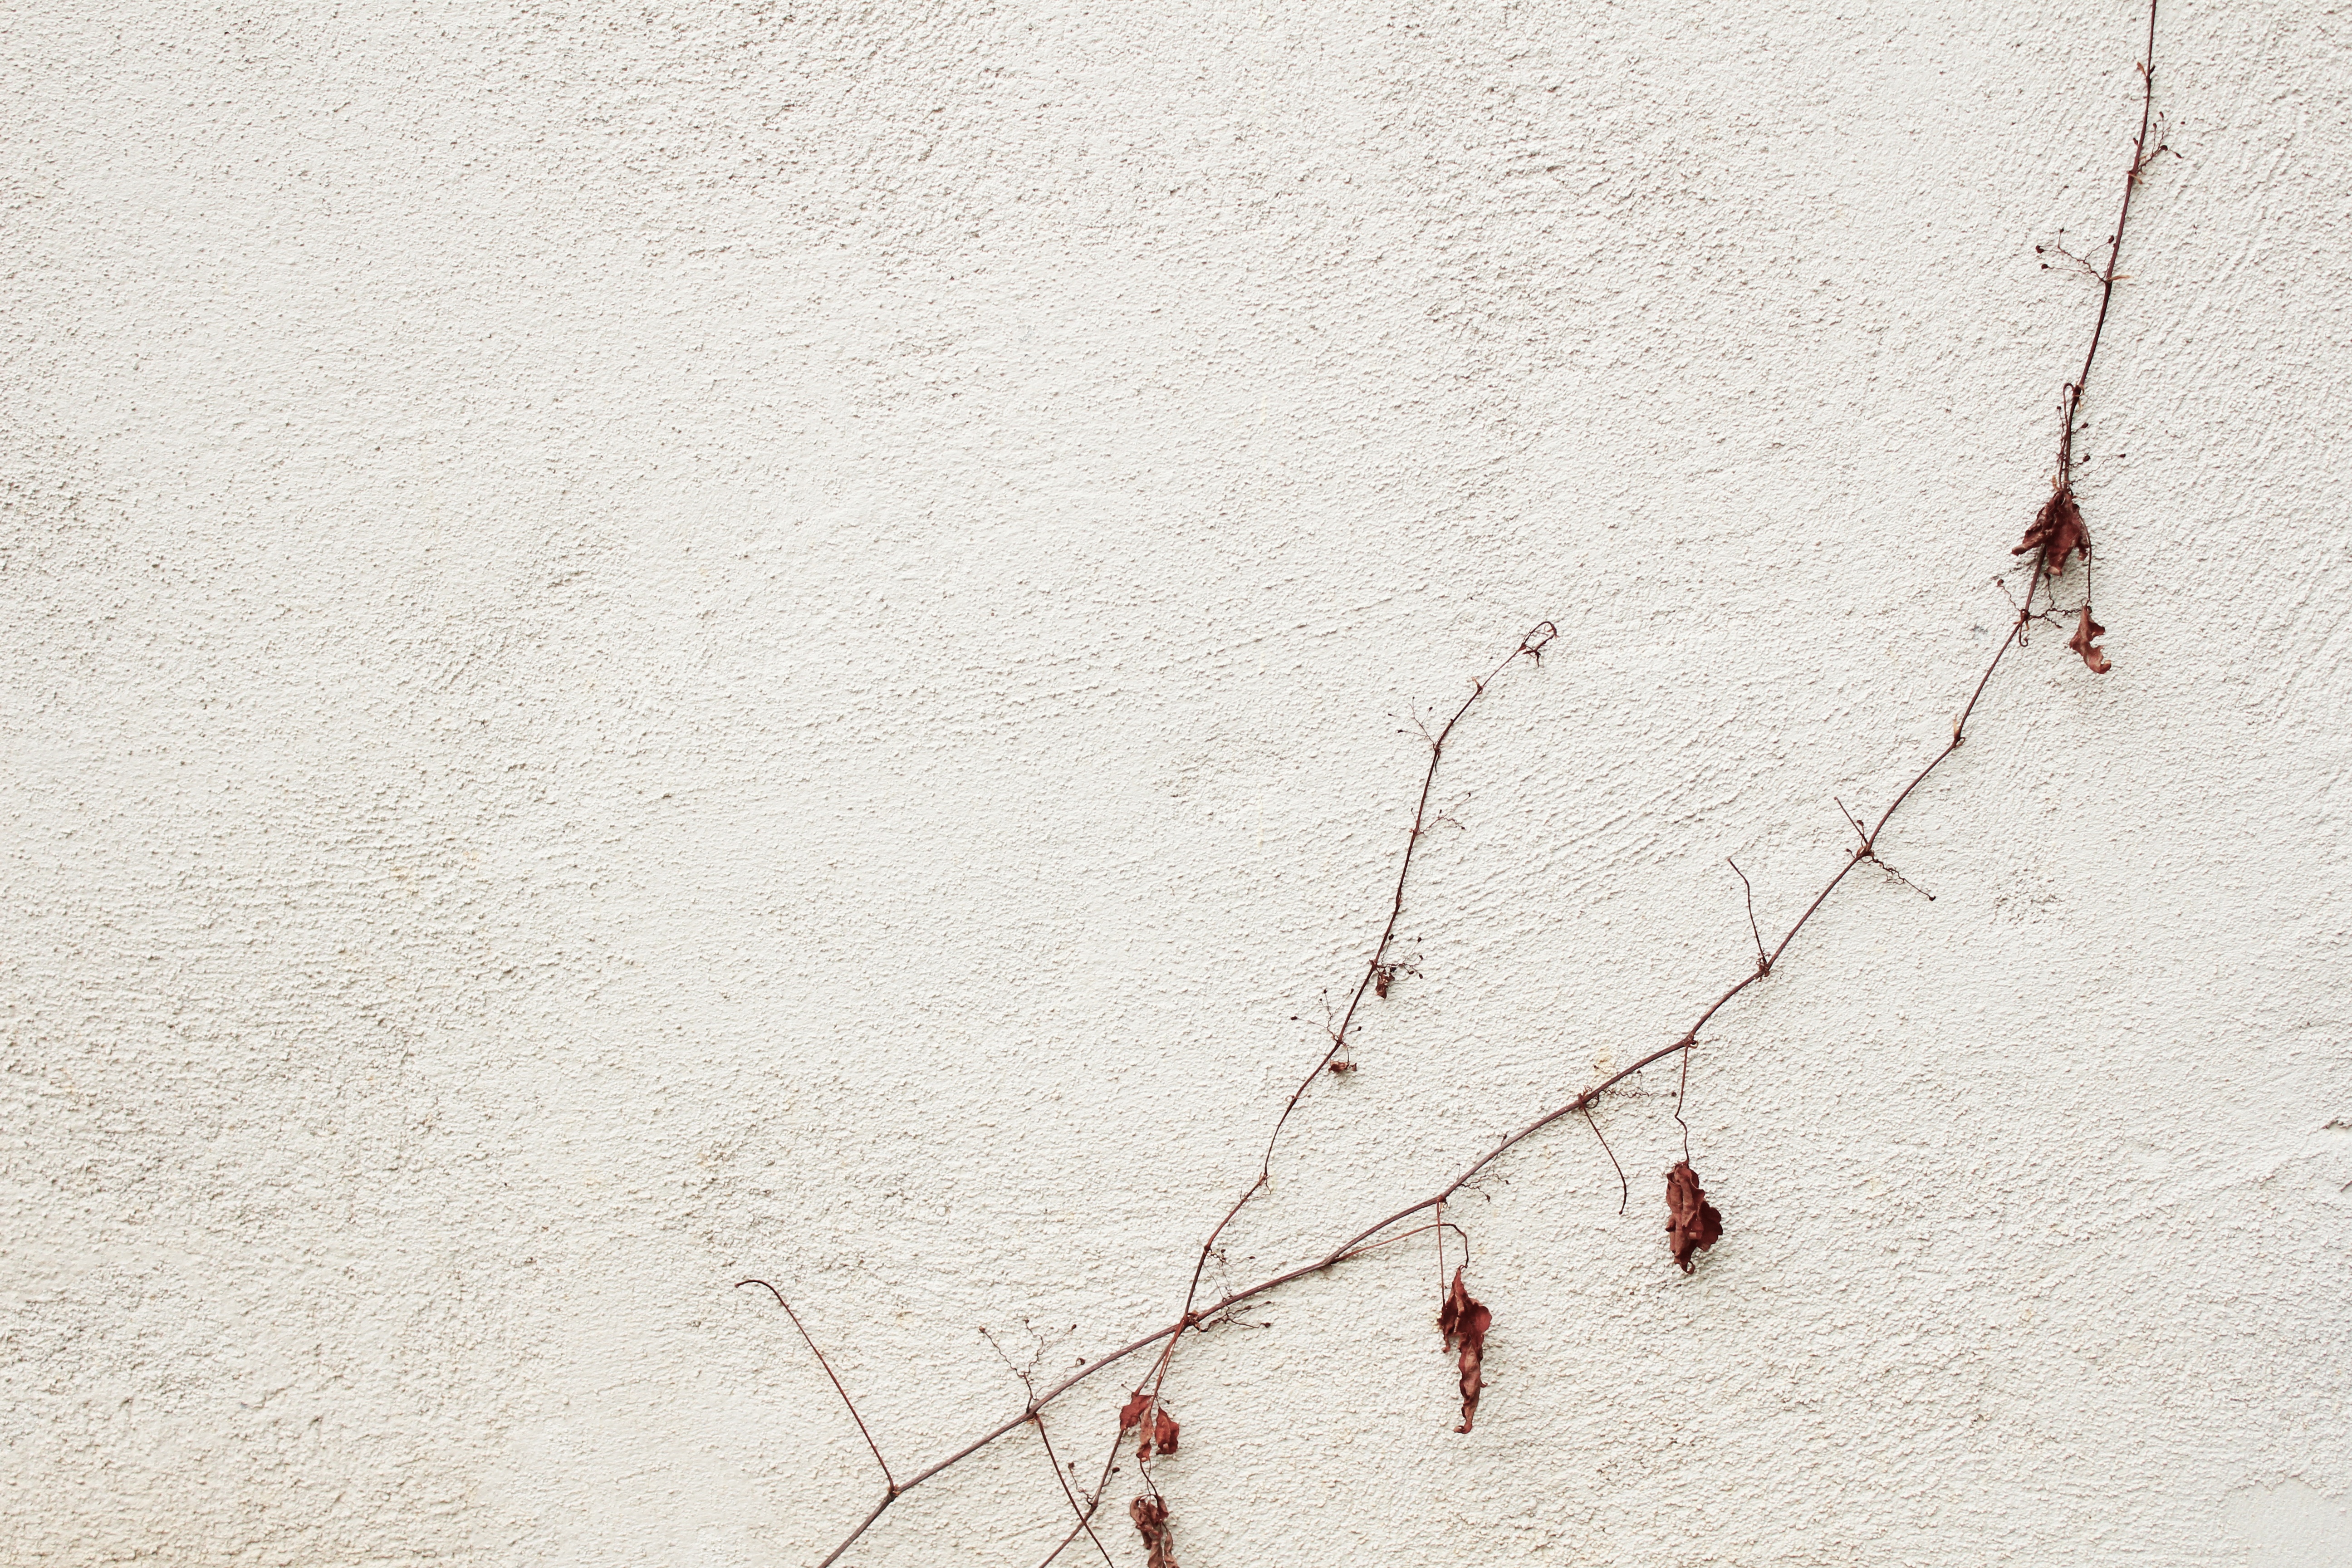
sand, branch, leaf, line, material, twig, shape